François Bourdon

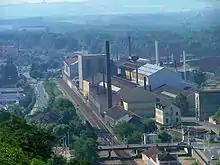
Works at Le Creusot in 2005

In 1836 the brothers Adolphe and Eugène Schneider acquired the works at Le Creusot with investments by François Alexandre Seillière and Louis Boigues.